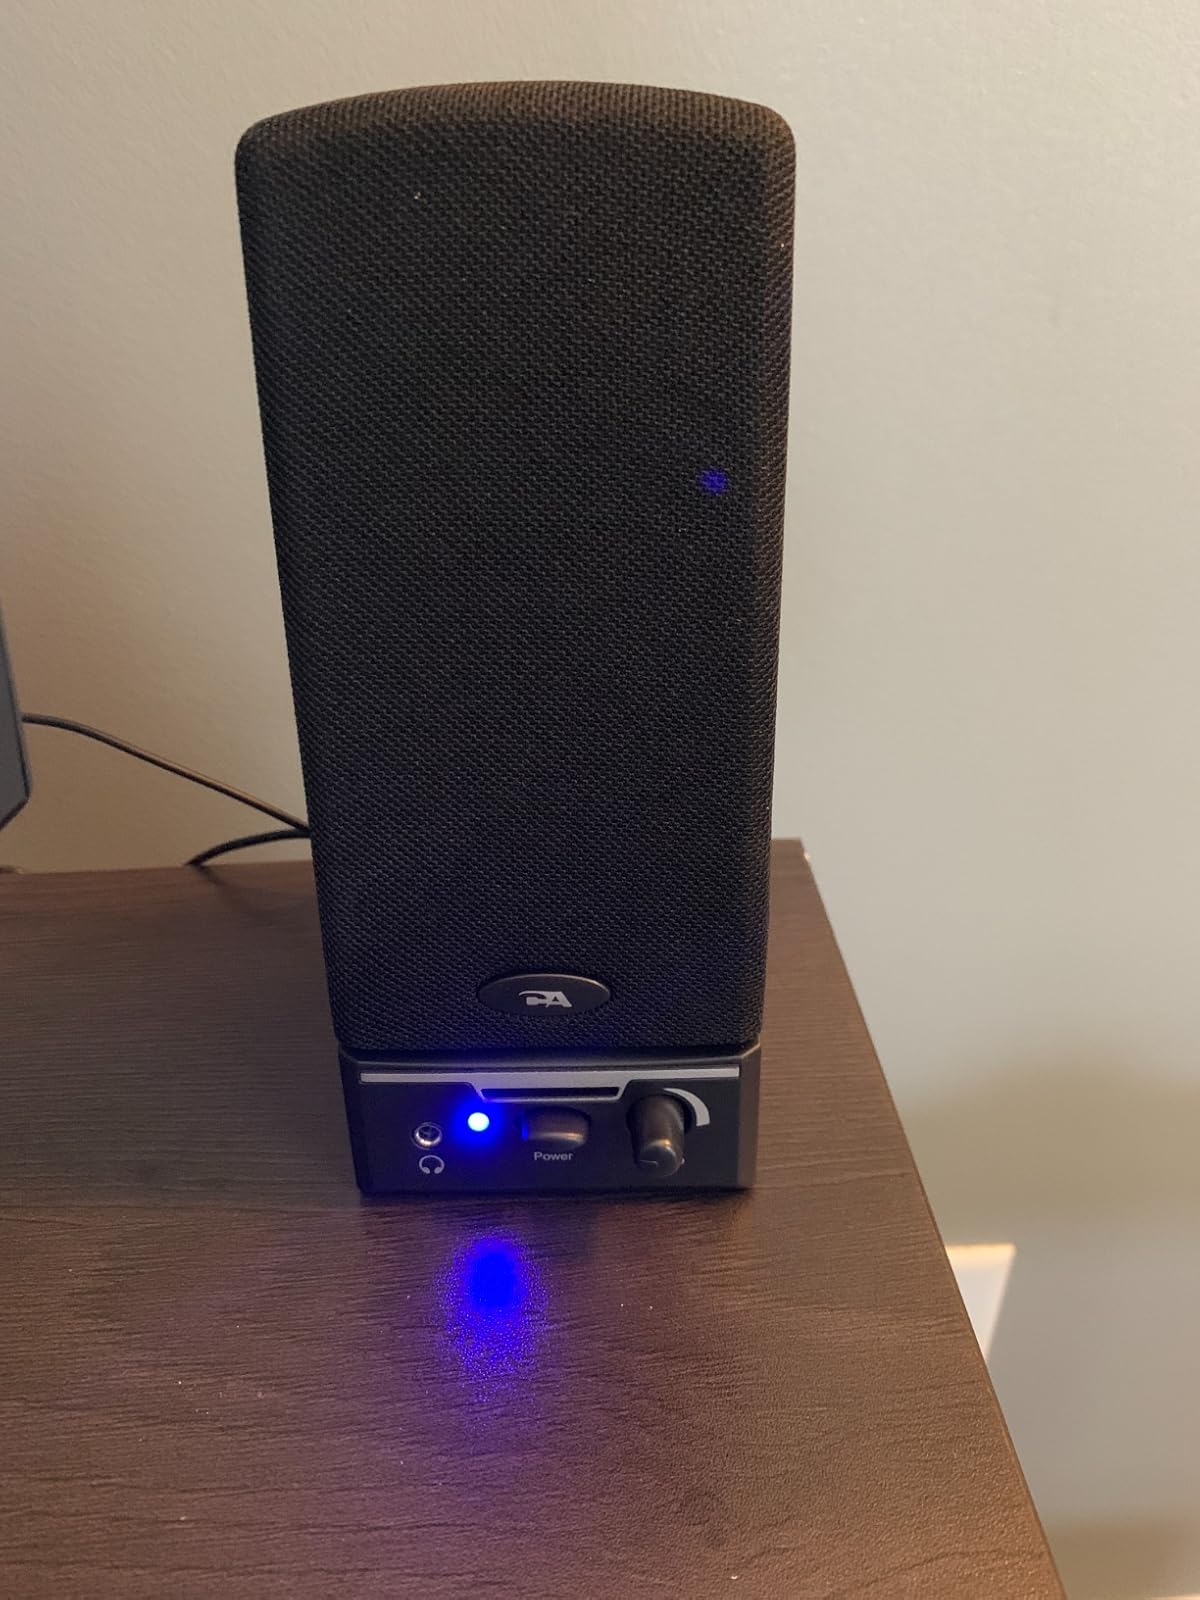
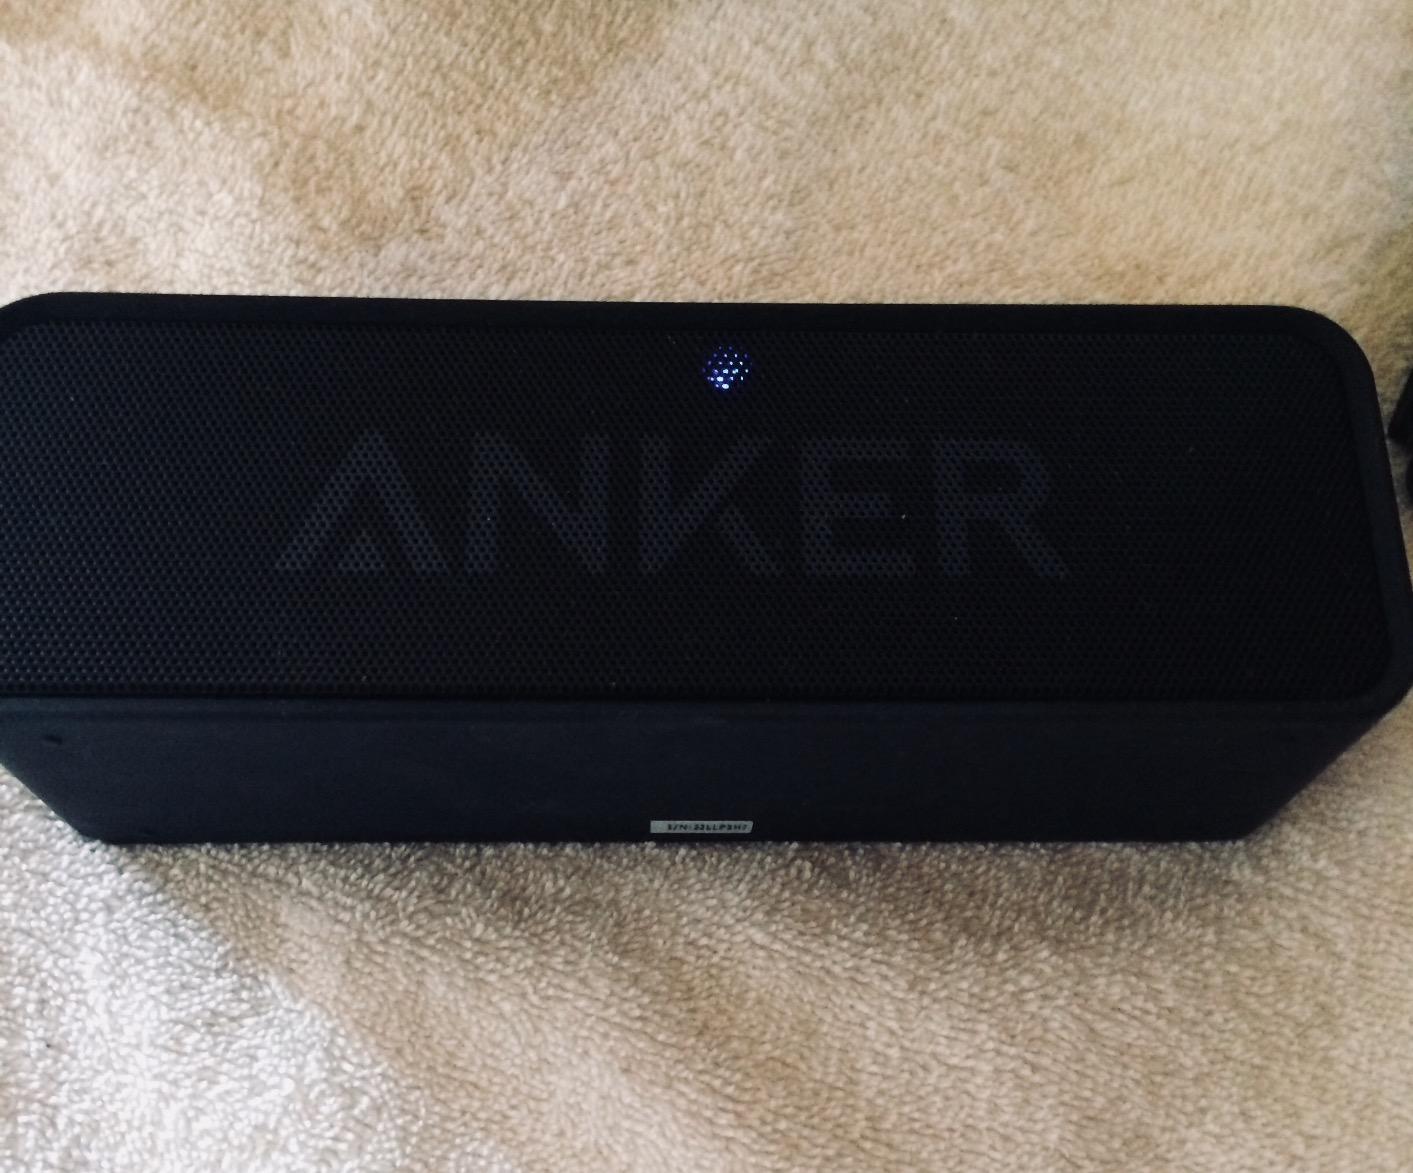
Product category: speaker
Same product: no